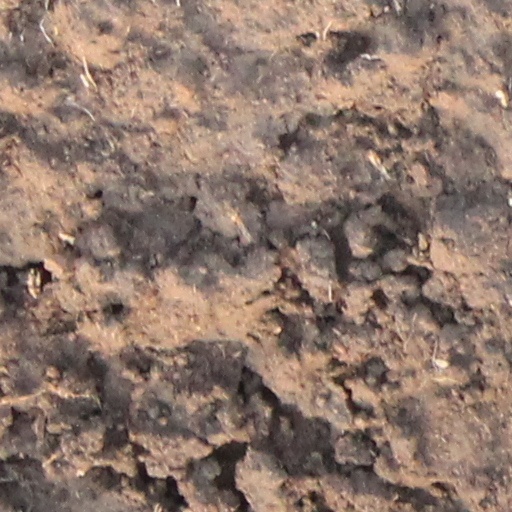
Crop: wheat